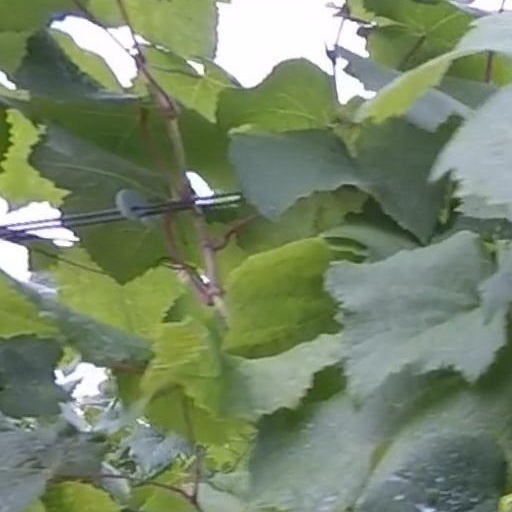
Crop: grape